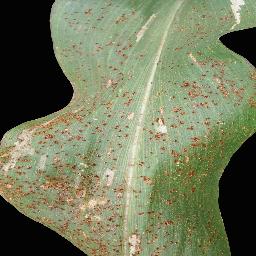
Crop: corn
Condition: (maize)_common_rust